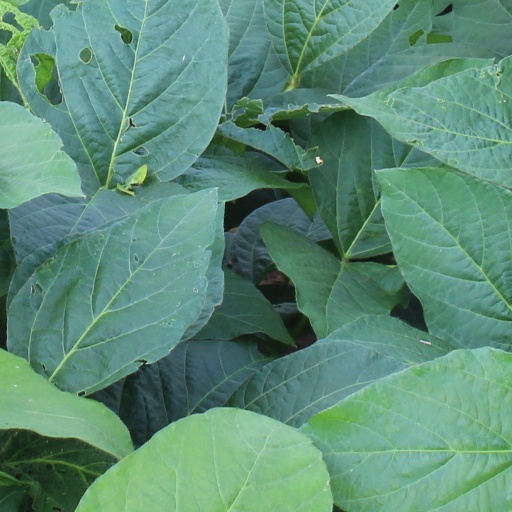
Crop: soybean